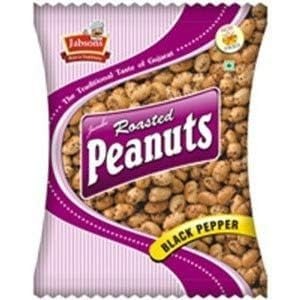
Item Name: Jabsons Roasted Peanuts Black Pepper - 140 Gm
Bullet Point: Product Of India
Product Description: Jabsons Roasted Peanuts- Black Pepper 140 gms
Value: 4.94
Unit: Ounce

Price: 8.62